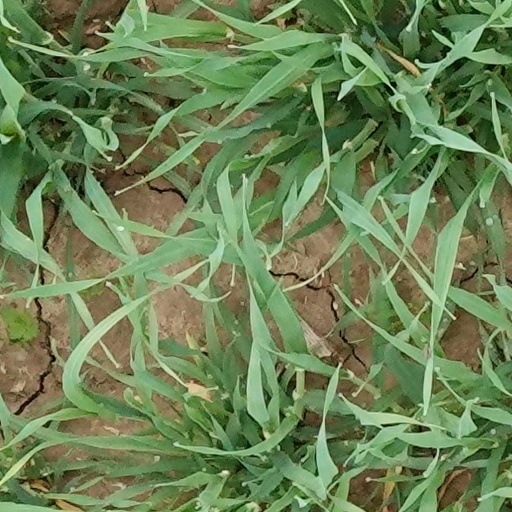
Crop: wheat